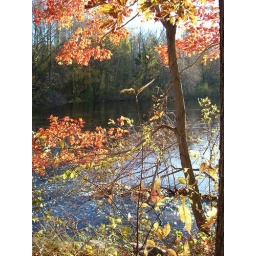
red tree by river, Sturbridge